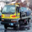
Label: truck